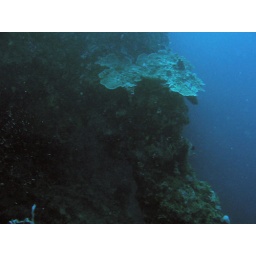
Diving Limasawa Island.  First dive in a cove, 2nd dive a wall dive into an underwater canyon about 80-100 feet deep.